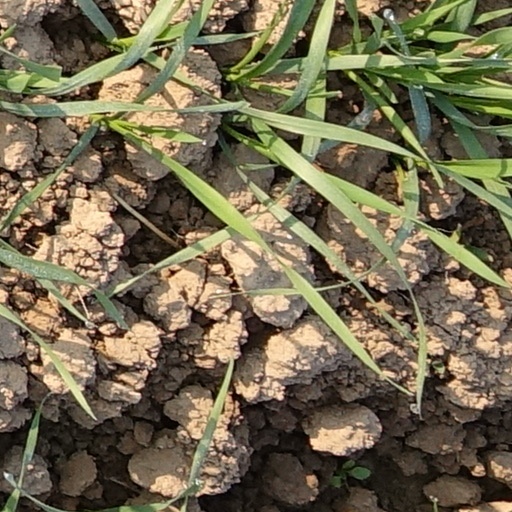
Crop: wheat